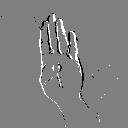
ASL letter: b